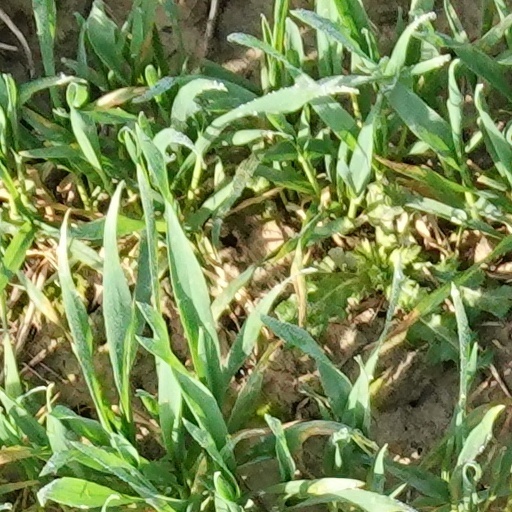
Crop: wheat